Manual on Uniform Traffic Control Devices

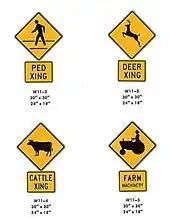
Warning signs introduced in the 1971 edition, combining both symbols and words

The 1971 edition of the MUTCD included several significant standards. The MUTCD imposed a consistent color code for road surface markings by requiring all center lines dividing opposing traffic on two-way roads to be always painted in yellow (instead of white, which was to always demarcate lanes moving in the same direction), and also required that all highway guide signs (not just those on Interstate Highways) contain white text on a green background.